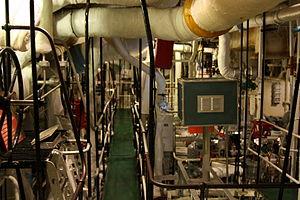
Premier étage de la salle des chaudières du HMS Belfast